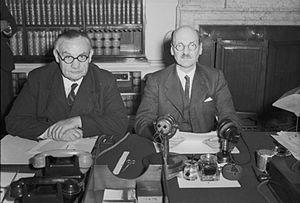
Le gouvernement Attlee est le gouvernement du Royaume-Uni du 26 juillet 1945 au 26 octobre 1951. Dirigé par le Premier ministre Clement Attlee, c'est le premier gouvernement majoritaire que parvient à constituer le Parti travailliste, après deux gouvernements minoritaires éphémères en 1924 et de 1929 à 1931. C'est donc la première fois que les travaillistes, qui sont alors un parti explicitement socialiste et ouvrier, disposent d'une majorité absolue à la Chambre des communes et peuvent mettre en oeuvre leur programme.
Clement Richard Attlee, 1ᵉʳ comte Attlee, né le 3 janvier 1883 à Londres et mort le 8 octobre 1967 dans la même ville, est un homme d'État britannique, chef du Parti travailliste de 1935 à 1955 et Premier ministre du Royaume-Uni de 1945 à 1951.